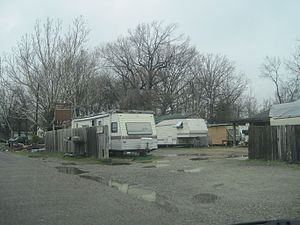
White trash
Den nedsættende betegnelse "white trash" forbindes ofte med den del af den hvide befolkning, der bor i trailer parker. Ovenfor en trailer park i West Memphis i Arkansas.
White trash er et nedsættende ord, som anvendes i USA og betegner fattige, hvide mennesker med lav eller ingen uddannelse, som lever et fattigt liv – både materielt, åndeligt og kulturelt.